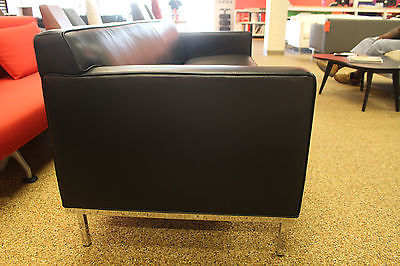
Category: sofa